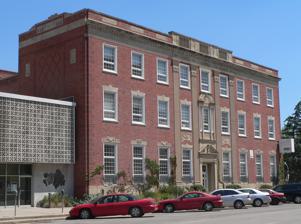
Building: Lincoln YWCA Building
Country: United States of America
Year built: 1932
United States historic place Lincoln YWCA Building U.S. National Register of Historic Places The building in 2012 Show map of Nebraska Show map of the United States Location 1432 N Street, Lincoln, Nebraska Coordinates 40°48′46″N 96°41′55″W / 40.81278°N 96.69861°W / 40.81278; -96.69861 ( Lincoln YWCA Building ) Area less than one acre Built 1932 ( 1932 ) Architect Meginnis & Schaumberg Architectural style Georgian Revival NRHP reference No. 84002490 Added to NRHP June 21, 1984 The Lincoln YWCA Building is a historic three-story building in Lincoln, Nebraska . It was built in 1932 for the Young Women's Christian Association (YWCA), and designed in the Georgian Revival style by architects Meginnis & Schaumberg, with an "entrance frontispiece, fluted pilasters, window lintels, inset panels, and blind balustrades;-darker brickwork simulating quoins at corners and diaperwork on side walls." It has been listed on the National Register of Historic Places since June 21, 1984. See also List of YWCA buildings National Register of Historic Places listings in Lancaster County, Nebraska References